Micajah Woods

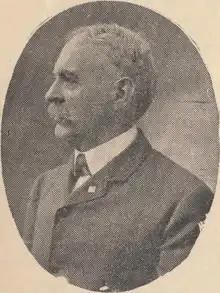
Woods in 1904 publication

Micajah Woods (May 17, 1844 – March 14, 1911) was a Virginia lawyer, who served as the Commonwealth's Attorney in Charlottesville, Virginia for 41 years, and was a president of The Virginia Bar Association.